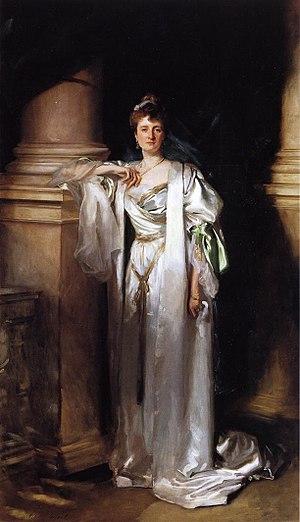
Colonel Francis William Henry Fane, 12ᵉ comte de Westmorland CB, DL, appelé Lord Burghersh entre 1851 et 1859, était un officier de l’armée britannique et un propriétaire de chevaux de course.